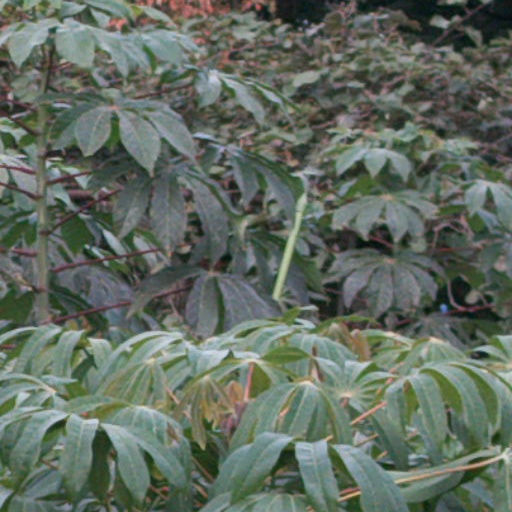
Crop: cassava